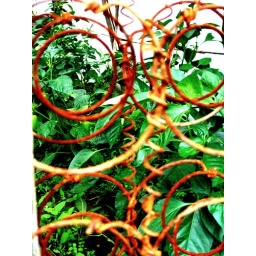
in the green house